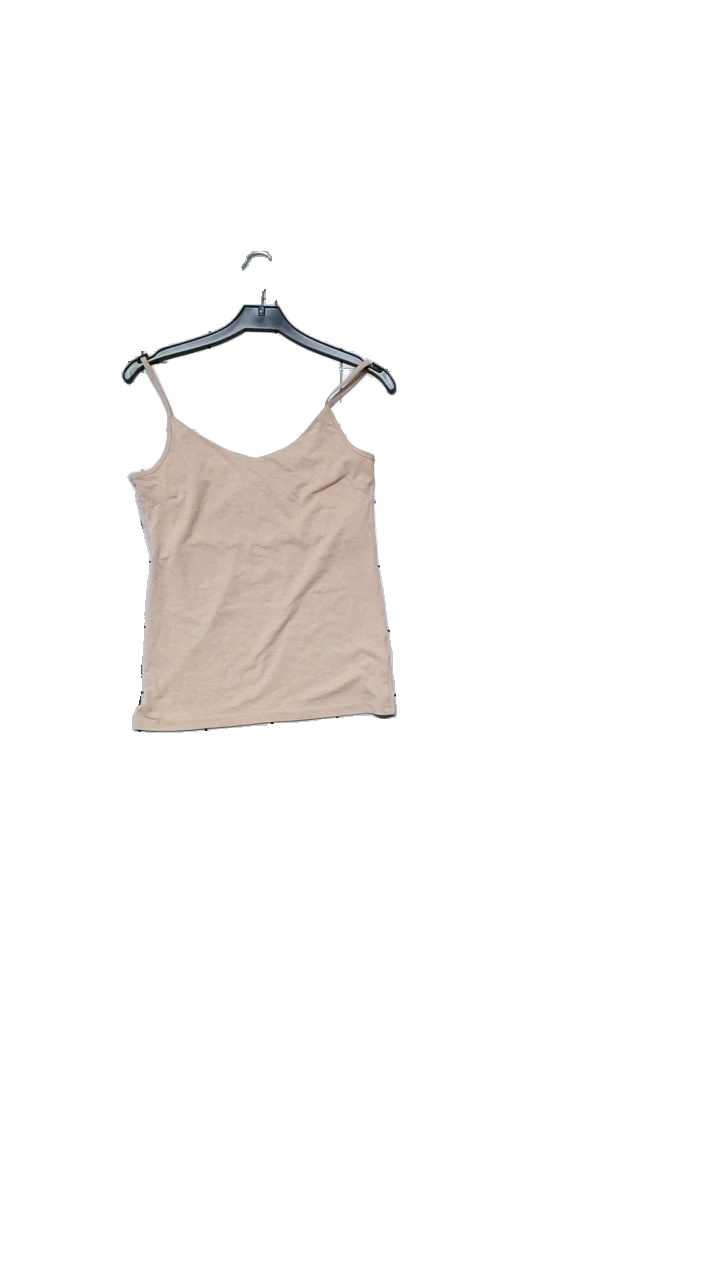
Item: Tank Top (Ladies)
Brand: Lager 157
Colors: Pink
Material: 55% Cotton, 40% Polyester, 5% Elastane
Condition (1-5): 2
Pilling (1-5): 3
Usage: Reuse
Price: <50